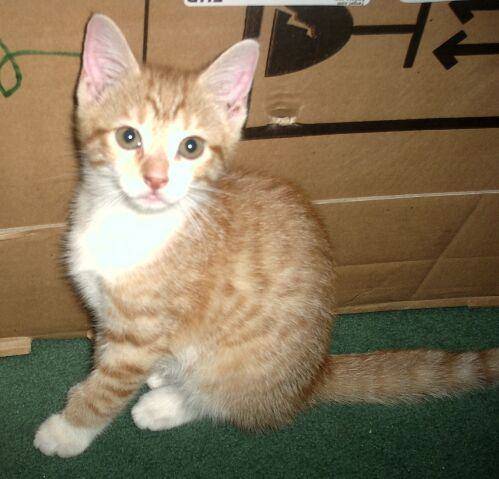
Label: cat